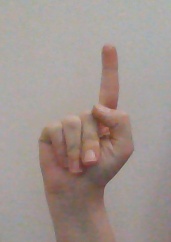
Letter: bb